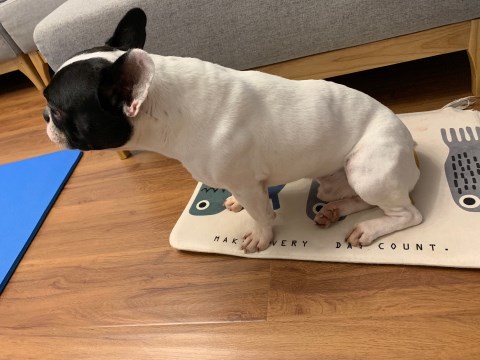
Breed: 1121-n000002-French_bulldog